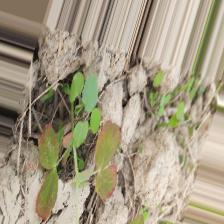
Label: Lentil Rust